Postage stamps and postal history of Benin

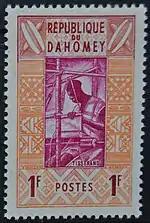
1961 stamp of the Republic of Dahomey

This is a survey of the postage stamps and postal history of Benin, formerly Dahomey.